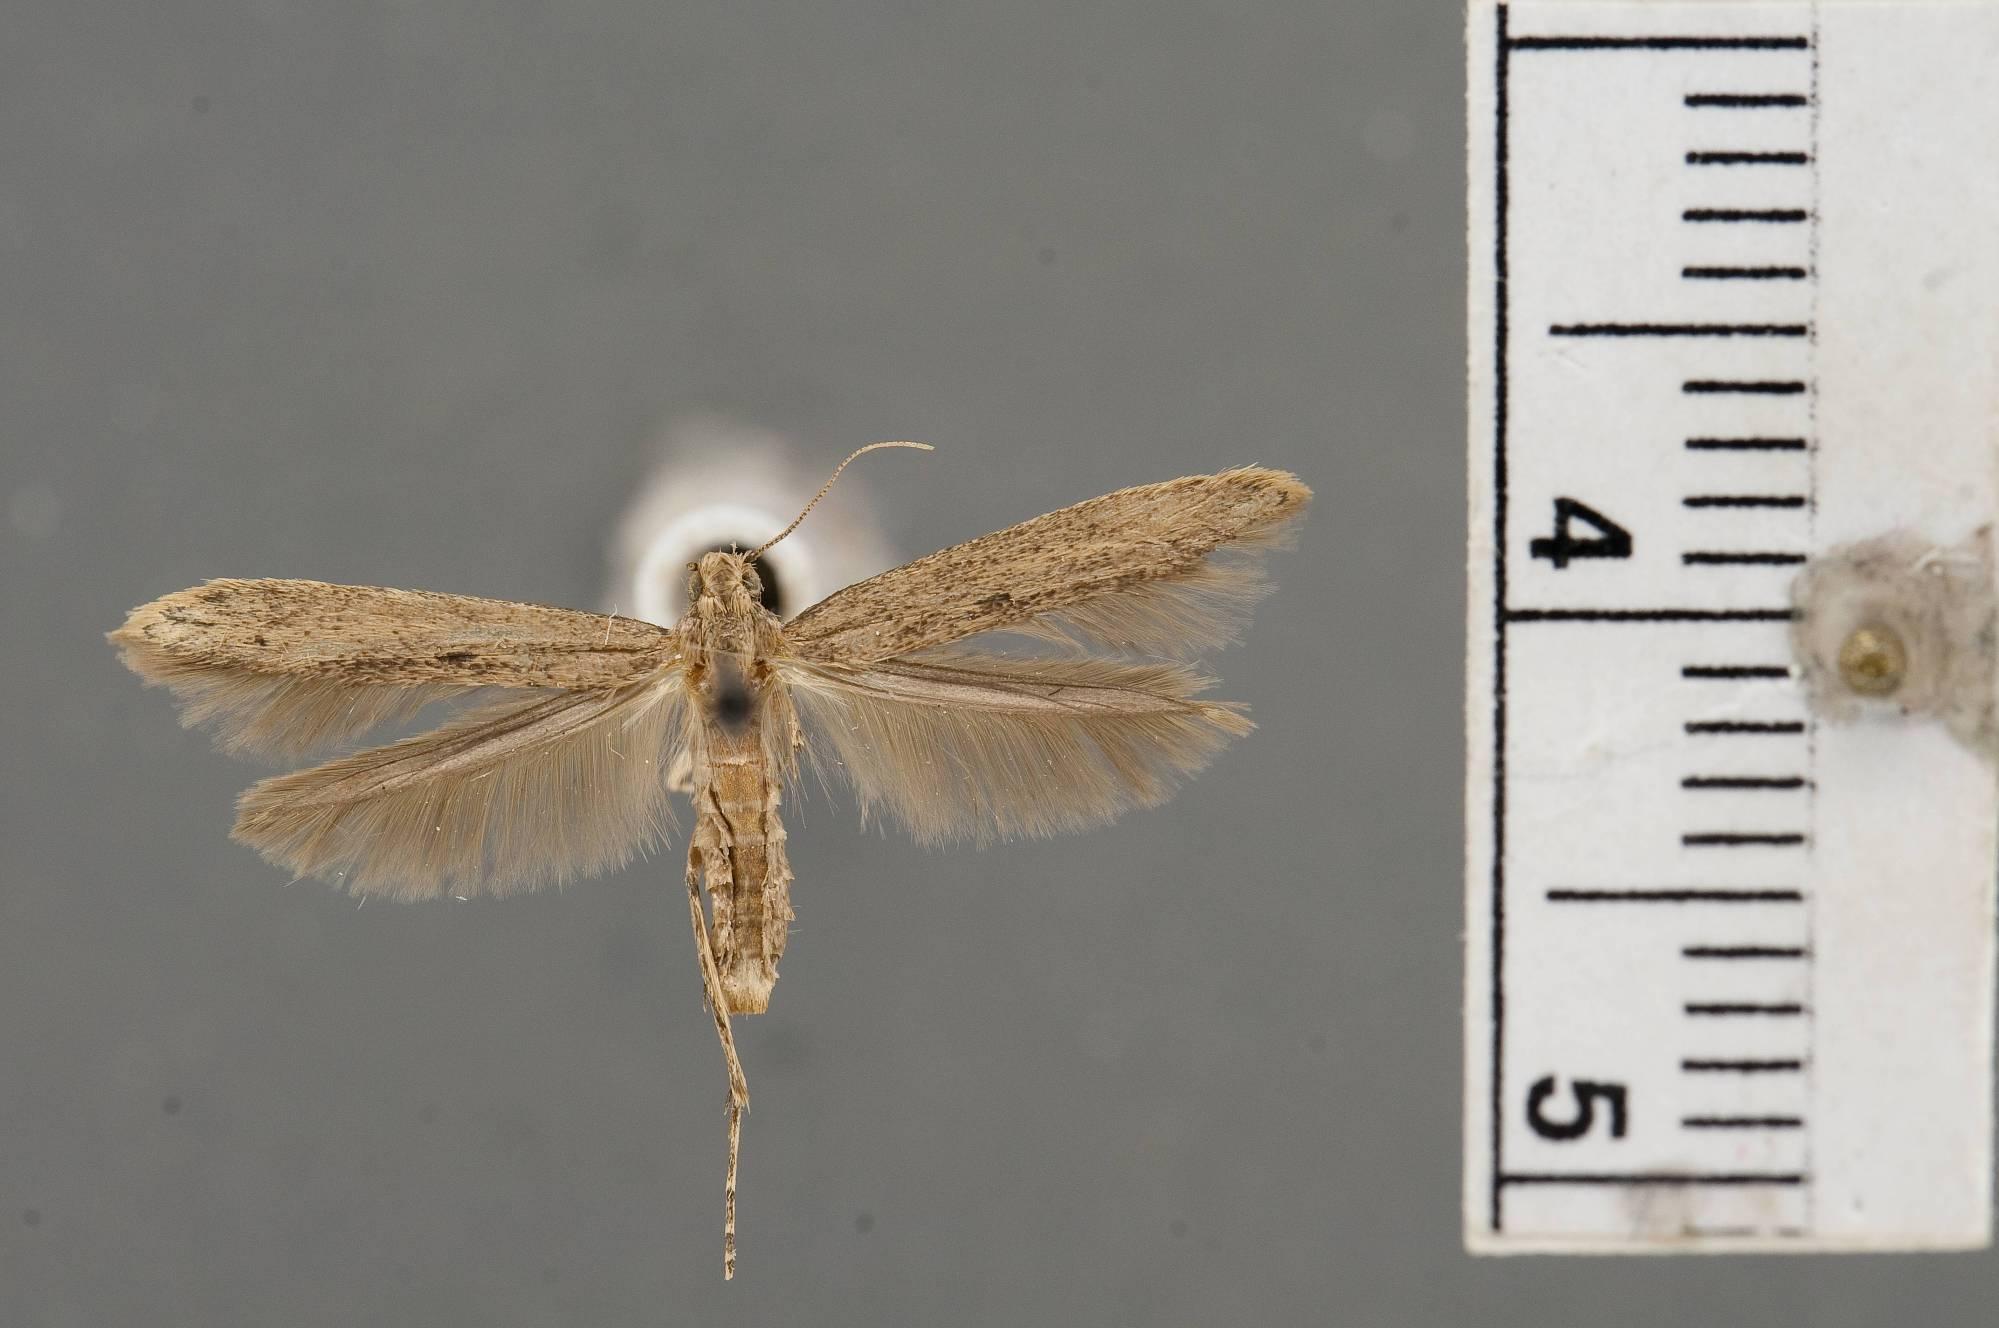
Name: Batrachedra rixator
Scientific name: Batrachedra rixator Hodges, 1967
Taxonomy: Animalia, Arthropoda, Insecta, Lepidoptera, Glossata, Batrachedridae, Batrachedrinae
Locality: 2000 m, Gallego no. 2, 57-2754, Colombia
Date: [Not Stated]